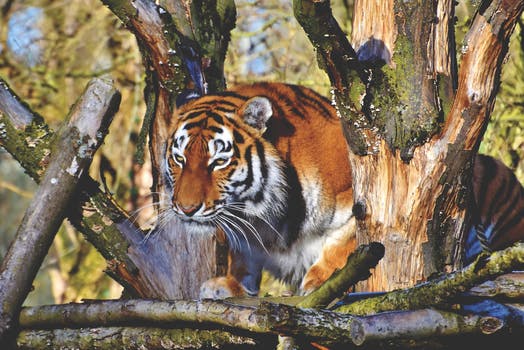
Label: No Watermark